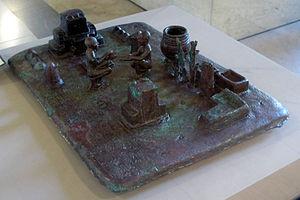
La religion de l'Élam est particulièrement difficile à étudier, surtout en comparaison avec celles d'autres régions du Proche-Orient ancien, et laisse peu de certitudes, en raison de l'opacité des sources la concernant.
Une ziggurat est un édifice religieux mésopotamien à degrés, présent aussi en Élam, constitué de plusieurs terrasses supportant probablement un temple construit à son sommet. Le terme vient de l'akkadien ziqqurratu, dérivé du verbe zaqāru, « élever », « construire en hauteur ». On peut donc le traduire par « la très haute ». Il s'agit du monument le plus spectaculaire de la civilisation mésopotamienne, dont le souvenir a survécu bien après sa disparition grâce au récit biblique de la Tour de Babel, inspiré par la ziggurat de Babylone.
L'Élam est un ancien pays occupant la partie sud-ouest du plateau Iranien, autour des actuelles provinces du Khouzistan et du Fars, qui correspondent à ses deux principales régions, celle de Suse et celle d'Anshan/Anzan. Le pays élamite, attesté par des textes allant de la fin du IVᵉ millénaire av. J.‑C. au Iᵉʳ millénaire apr. J.-C., recouvrit des réalités géographiques et politiques différentes pendant sa longue histoire. Il fut parfois divisé en plusieurs entités politiques, surtout jusqu'au IIIᵉ millénaire av. J.‑C., mais aussi plusieurs fois par la suite, et il connut par contre des phases d'unification, sous l'impulsion de puissantes dynasties, surtout au IIᵉ millénaire av. J.‑C. À partir du Iᵉʳ millénaire av. J.‑C., l'Élam se réduit à sa partie occidentale, autour de la Susiane, la partie orientale étant occupée par les Perses, qui lui donnèrent le nom qu'elle a gardé depuis. Le pays élamite perdit son autonomie politique après son combat contre l'Assyrie et sa conquête par les Perses, même s'il semble avoir revécu plusieurs siècles plus tard, à travers le royaume d'Élymaïde.